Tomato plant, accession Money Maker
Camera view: bottom (45 deg); turntable rotation: 0 degrees
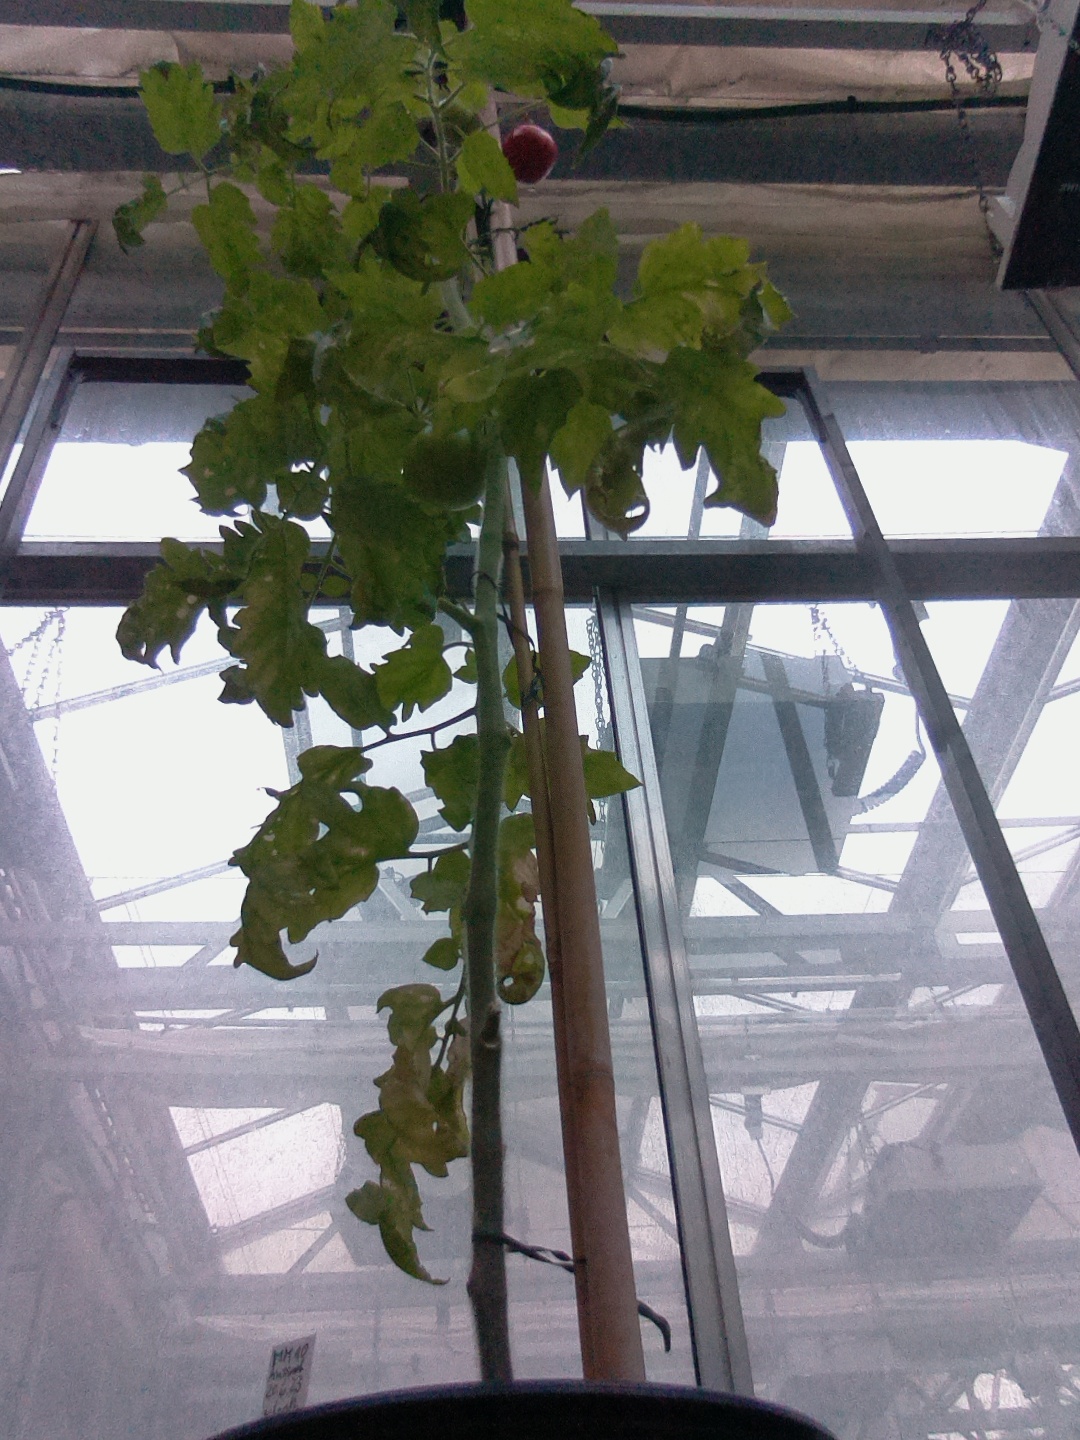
BBCH growth stage 85: 50%-60% of fruits show typical fully ripe color